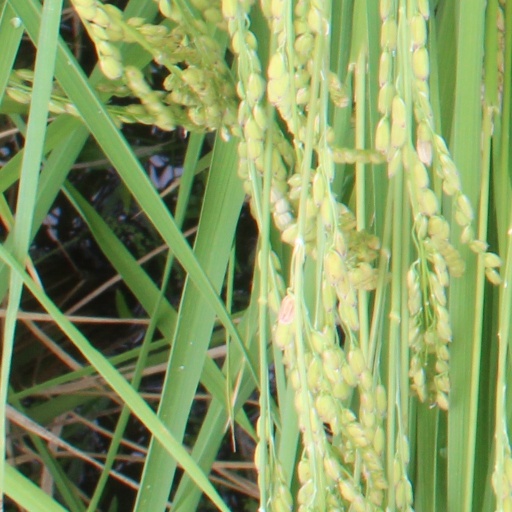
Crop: rice